Clewiston Historic Schools

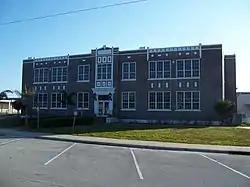

The Clewiston Historic Schools are two historic schools in Clewiston, Florida. They are located at 325 East Circle Drive and 475 East Osceola Avenue. On September 26, 1997, they were added to the U.S. National Register of Historic Places.